Cardiac Pacemakers, Inc.

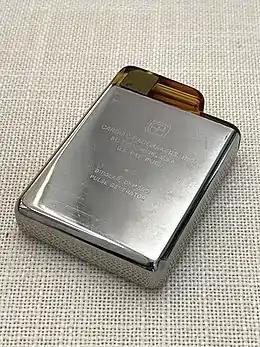
The company's lithium-iodine bipolar pulse generator

CPI designed and manufactured the world's first pacemaker with a lithium anode and a lithium-iodide electrolyte solid-state battery. The pacemaker structure is enclosed in a hermetically sealed metallic enclosure, allowing electrode leads to pass in a sealed relationship. The surface of the casing is polished metal, with a zone through which the external electrode leads pass.